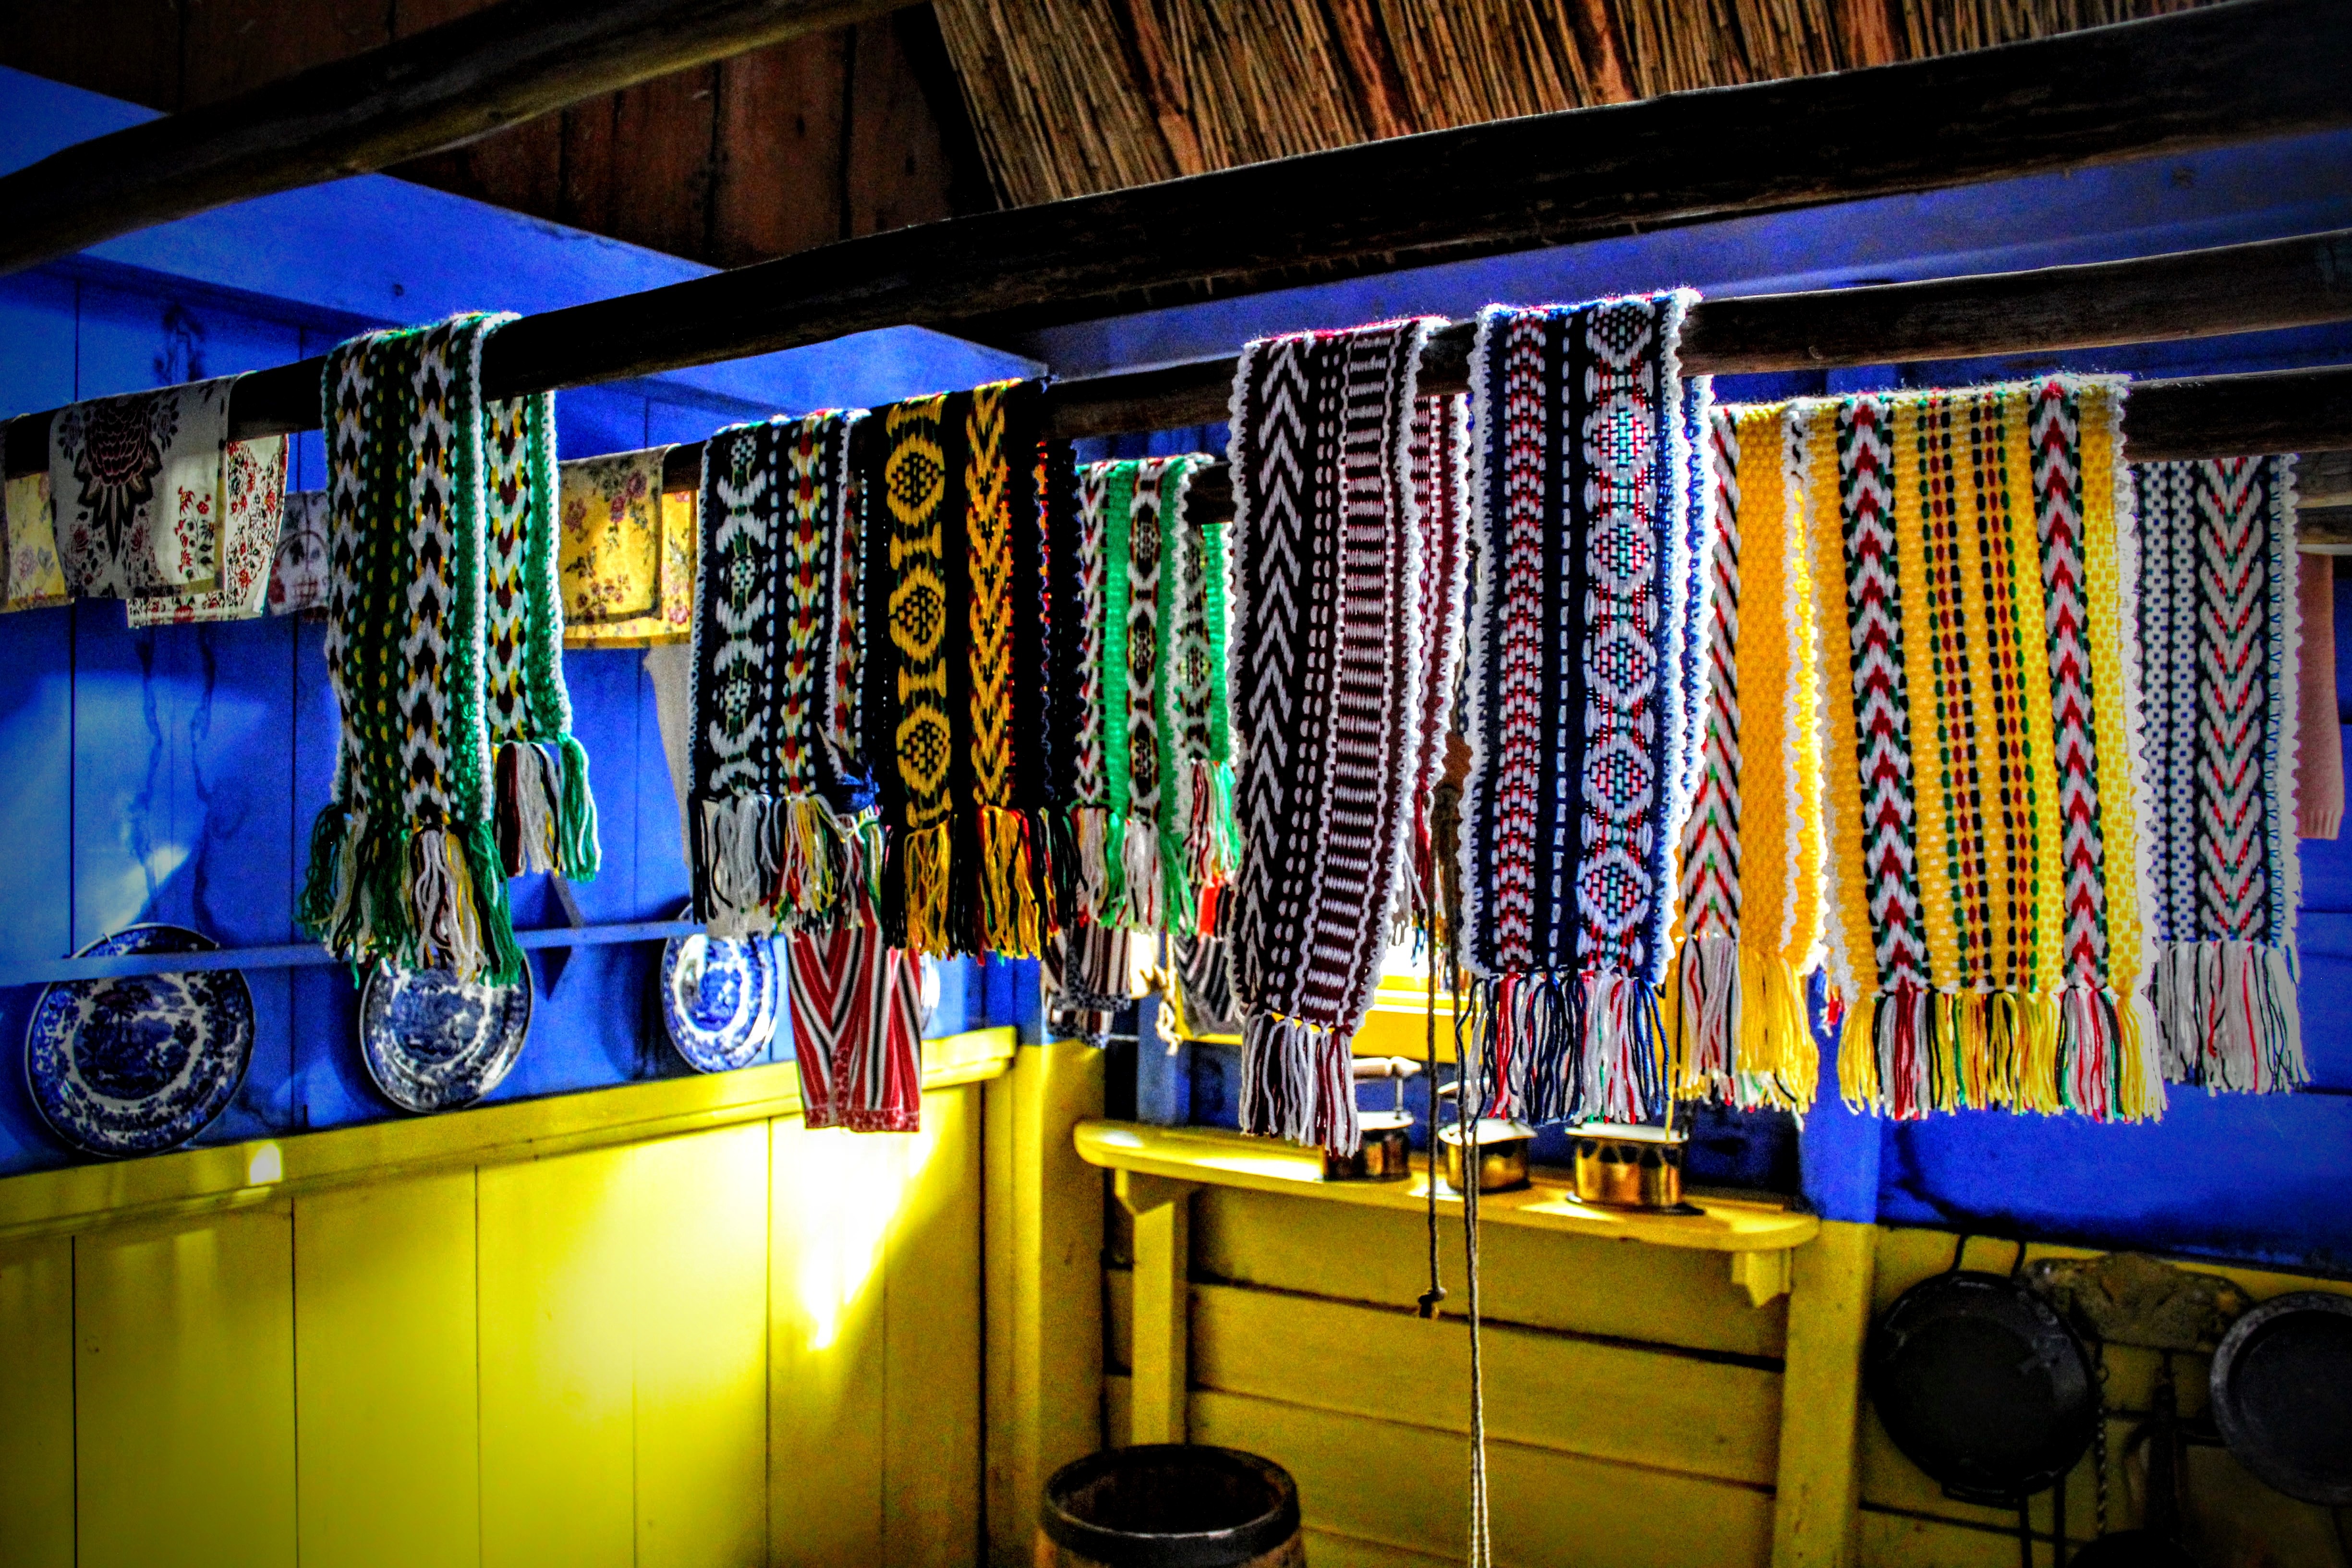
bar, color, room, interior design